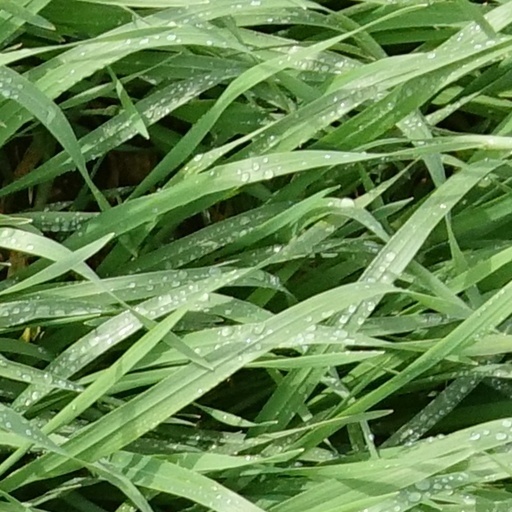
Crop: wheat